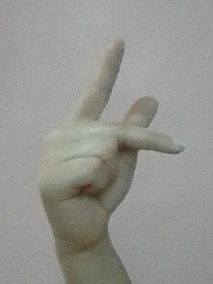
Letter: dha